Fatal Fury: King of Fighters

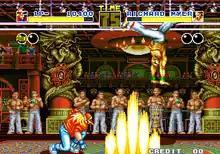
Gameplay screenshot showcasing a match with Terry Bogard performing his signature "Power Wave" move against Richard Myer

The gameplay follows the typical formula of most fighting games: the player competes against their opponent in best two-out-of-three matches. The play controls consist of an eight directional joystick and three attack buttons: punch, kick and throw. Each of the playable characters has special techniques that are performed by inputting specific commands in combination with the joystick and buttons. The input methods for special moves are shown to the player during the course of the game (after every bonus round), as opposed to being given in an instruction card in the game's cabinet.